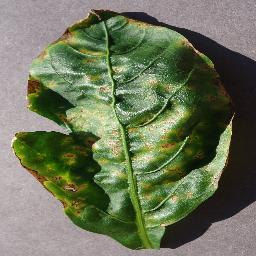
Label: Pepper,_bell___Bacterial_spot